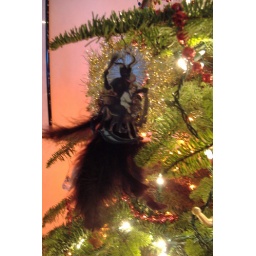
The Krampus beating a child on a rocking horse is framed by a Dresden star, and adorned with black chicken feathers.